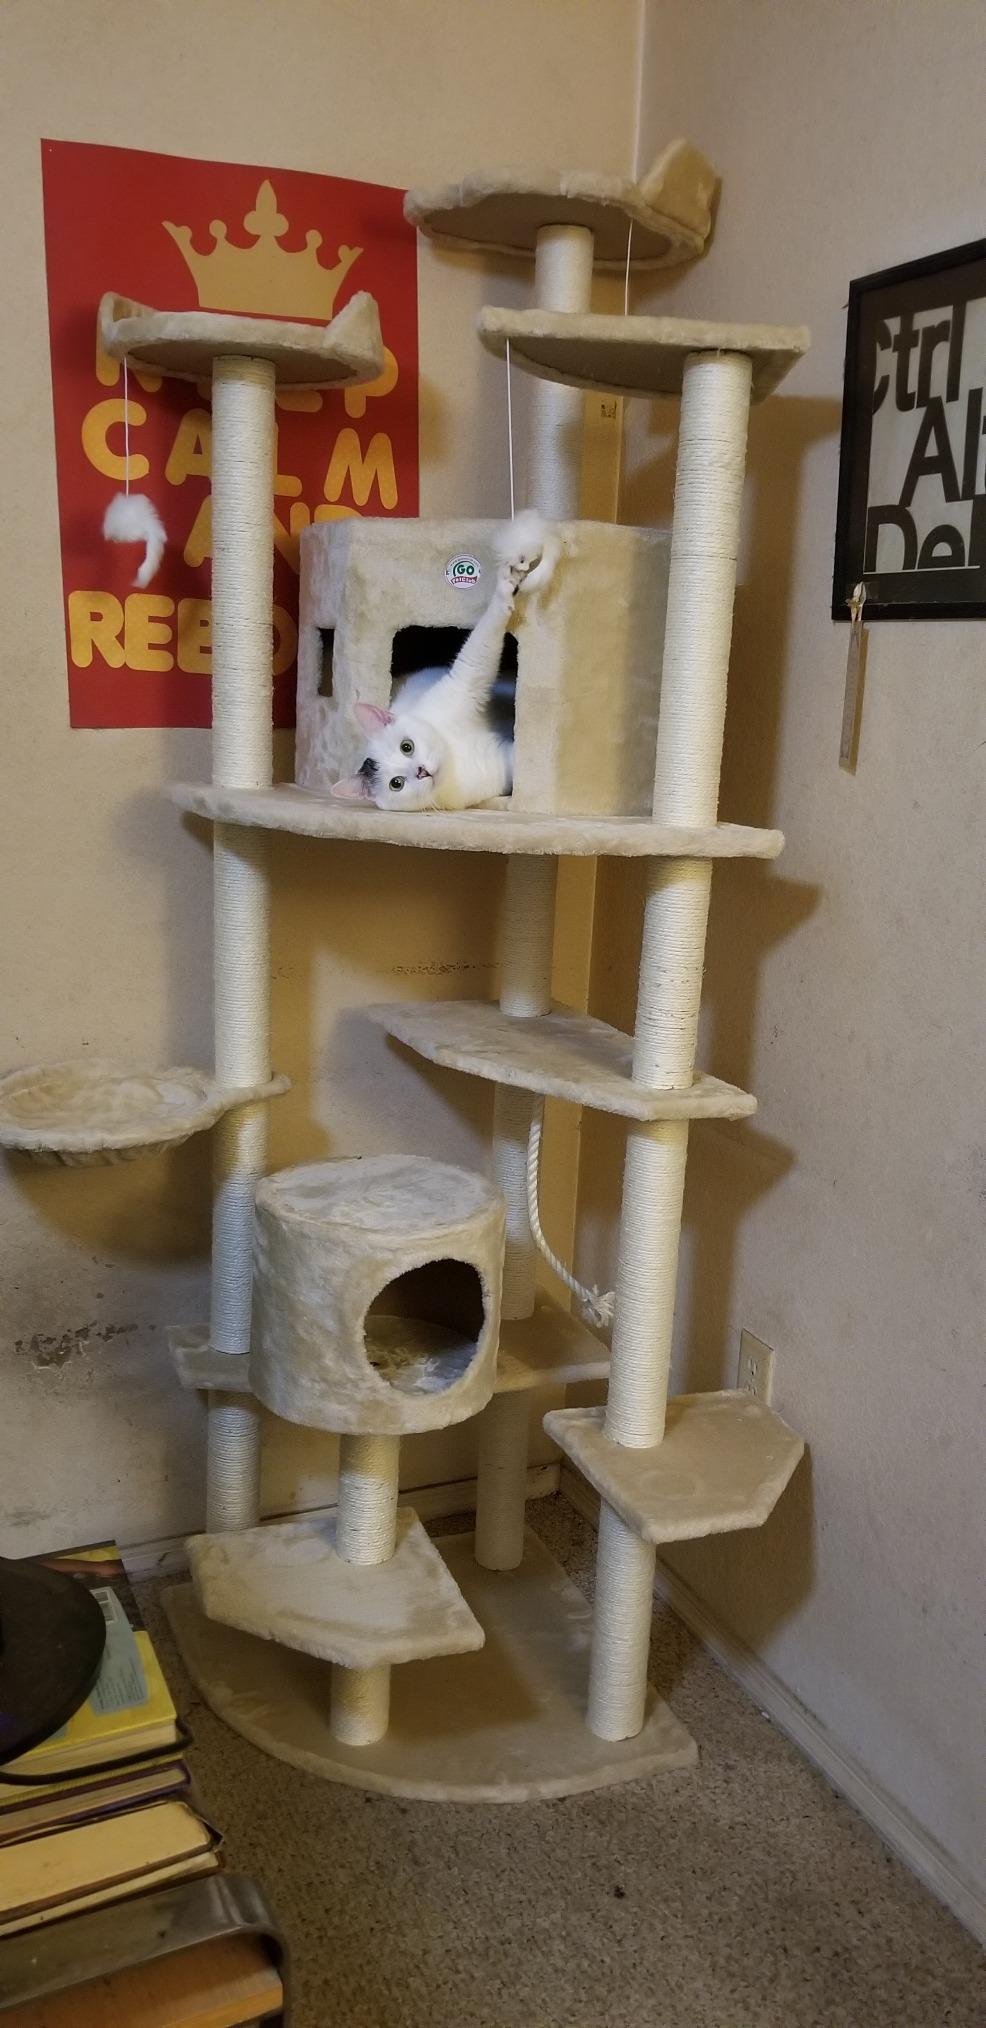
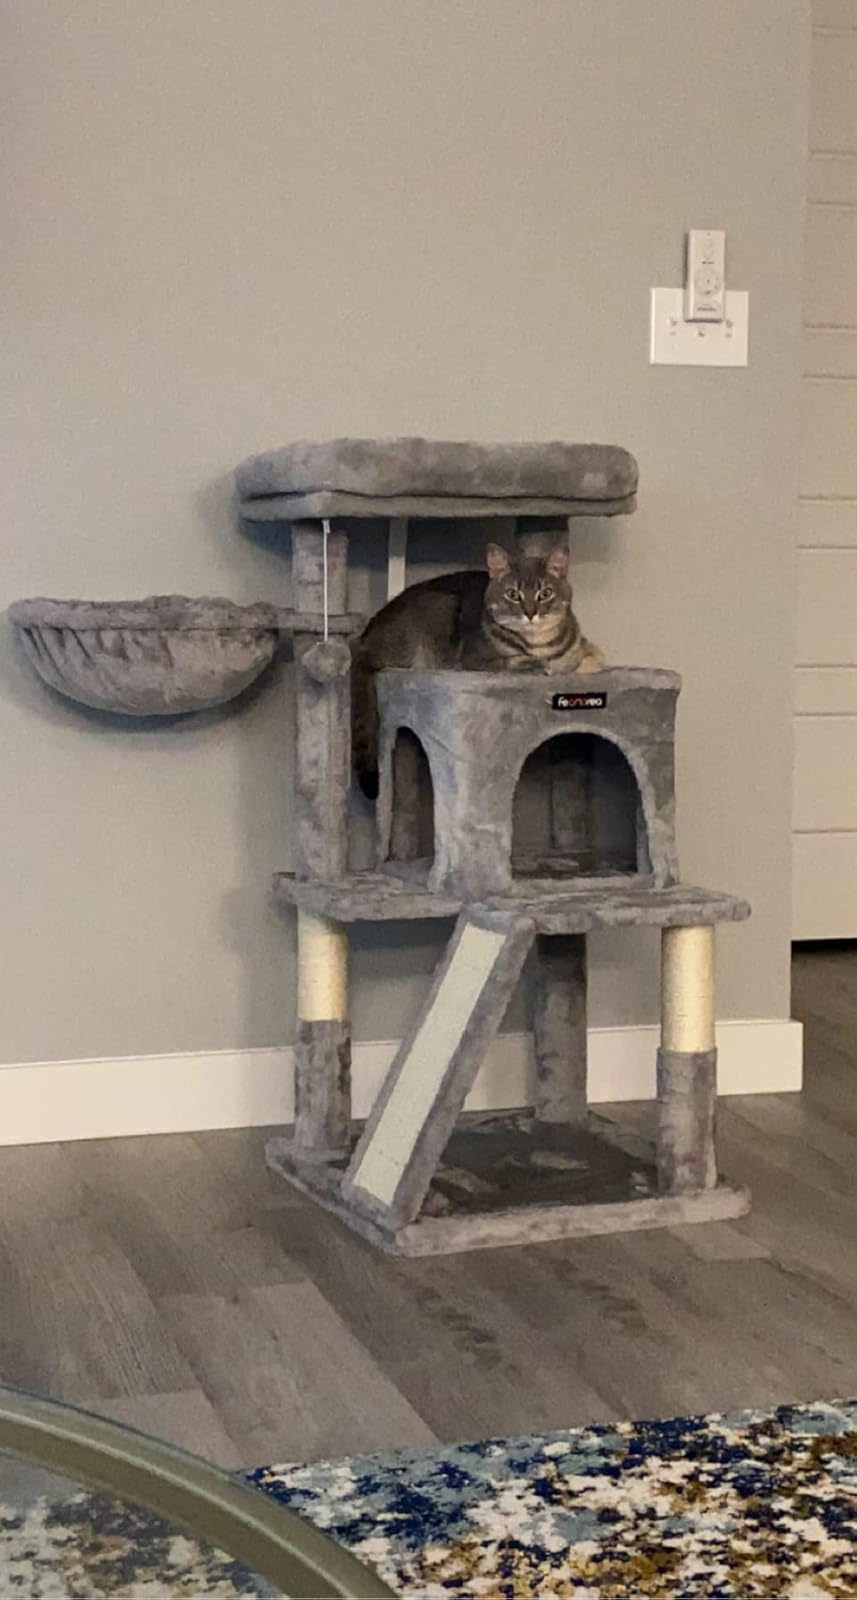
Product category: items_cat tree
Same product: no